Sam Heughan

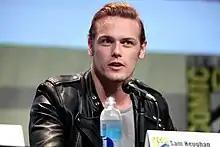

Hallmark Channel's original film "A Princess for Christmas" starred Heughan as Prince Ashton in 2011, a role which saw him appear opposite Roger Moore and secure a nomination for Most Inspiring Performance in Television at the 20th Annual Grace Awards. That same year, he featured in Steve Waters' sold-out play "Amphibians", a dual story of Olympic swimmers Max and Elsa, at the Bridewell Theatre. For the next two years he starred as Batman in the touring stage show "Batman Live". During this time he made the news for his assistance in a real-life citizen's arrest. In 2012, he performed the title role in Shakespeare's "King John" at the Òran Mór Theatre.